University of Arkansas

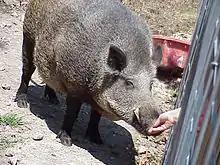
Tusk, the live mascot for the University of Arkansas.

Men's Basketball: The men's basketball team plays their home games in Bud Walton Arena on the University of Arkansas campus, one of the largest home arenas in college basketball. The team won the 1994 National Championship under coach Nolan Richardson, and has been to six Final Fours (1941, 1945, 1978, 1990, 1994, 1995). Arkansas basketball was the winningest program in the Southwest Conference, winning the conference 22 times, the most of any of the SWC schools. This conference dominance led the Hogs to be named the eighth-best program in history by "Street and Smith's" magazine.